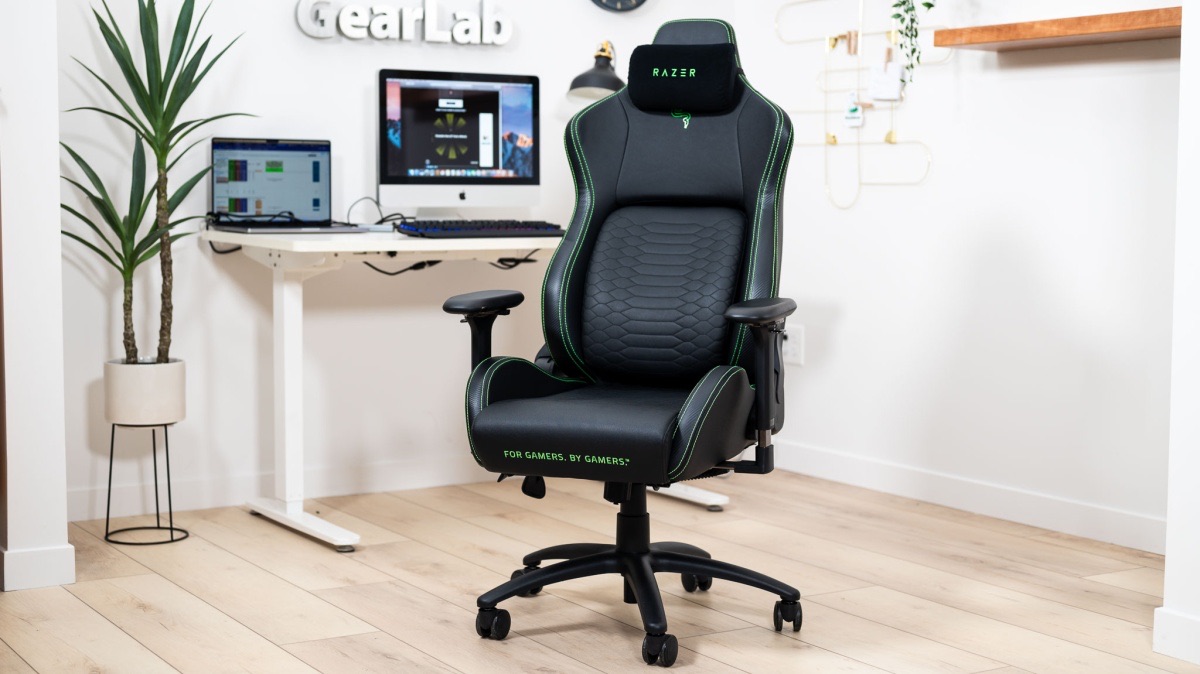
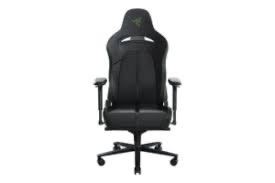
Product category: items_chair
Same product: no